William W. Robinson

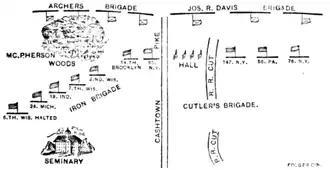
Sketch by Major Rufus Dawes of the location of forces at McPherson Woods on the first day of the Battle of Gettysburg

For days, they marched rapidly back toward Washington, then further north into Maryland, barely stopping for rest. They arrived at South Mountain on June 27 and crossed into Pennsylvania on June 30. In the early morning hours of July 1, they received orders to urgently proceed to Gettysburg. On that first day of the Battle of Gettysburg, the Iron Brigade was in the vanguard division (under General James S. Wadsworth) and was the second brigade to deploy in line of battle on McPherson Ridge, under direct instruction from General John F. Reynolds, who was in command of I Corps. General Reynolds was shot dead while giving orders to the brigade.